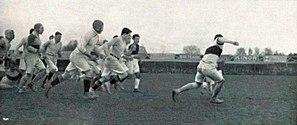
Une charge des Bordelais face au Sporting club universitaire, Hublain tente d'arrêter Bruneau (championnat de France de rugby 1911).
Le championnat de France de rugby à XV de première division 1910-1911 est remporté par le Stade bordelais qui bat le SCUF en finale.